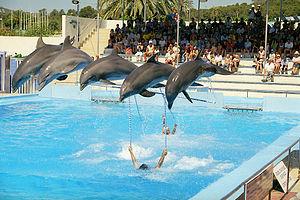
Le Marineland de Majorque, aussi appelé Marineland Mallorca en espagnol, est un parc zoologique marin situé à Calviá, au bord de la baie de Palma, sur l'île de Majorque, au sein de l'archipel espagnol des Baléares. Inauguré en 1970, il est la propriété de la multinationale espagnole Aspro-Ocio.
« Intelligence animale » est une expression renvoyant aux capacités cognitives des animaux et à leur étude. Le sujet a donné lieu à de nombreux travaux dont les résultats offrent non seulement une meilleure compréhension du monde animal mais aussi, par extension, des pistes pour l’étude de l'intelligence humaine.